History of MTV

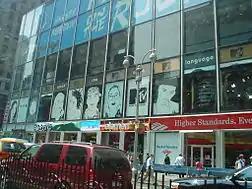

In 1997, MTV introduced its new studios in Times Square. MTV created four shows in the late 1990s that centered on music videos: "MTV Live", "Total Request", "Say What?", and "12 Angry Viewers". A year later, in 1998, MTV merged "Total Request" and "MTV Live" into a live daily top 10 countdown show, "Total Request Live", which became known as "TRL." The original host was Carson Daly. The show included a live studio audience and was filmed in a windowed studio that allowed crowds to look in. According to Nielsen, the average audience for the show was at its highest in 1999 and continued with strong numbers through 2001. The program played the top ten pop, rock, R&B, and hip hop music videos, and featured live interviews with artists and celebrities. In 2003, Carson Daly left MTV and "TRL" to focus on his late night talk show on NBC. When Daly left "TRL", the show's popularity declined. The series came to an end with a special finale episode, "Total Finale Live", which aired November 16, 2008, and featured hosts and guests that previously appeared on the show.